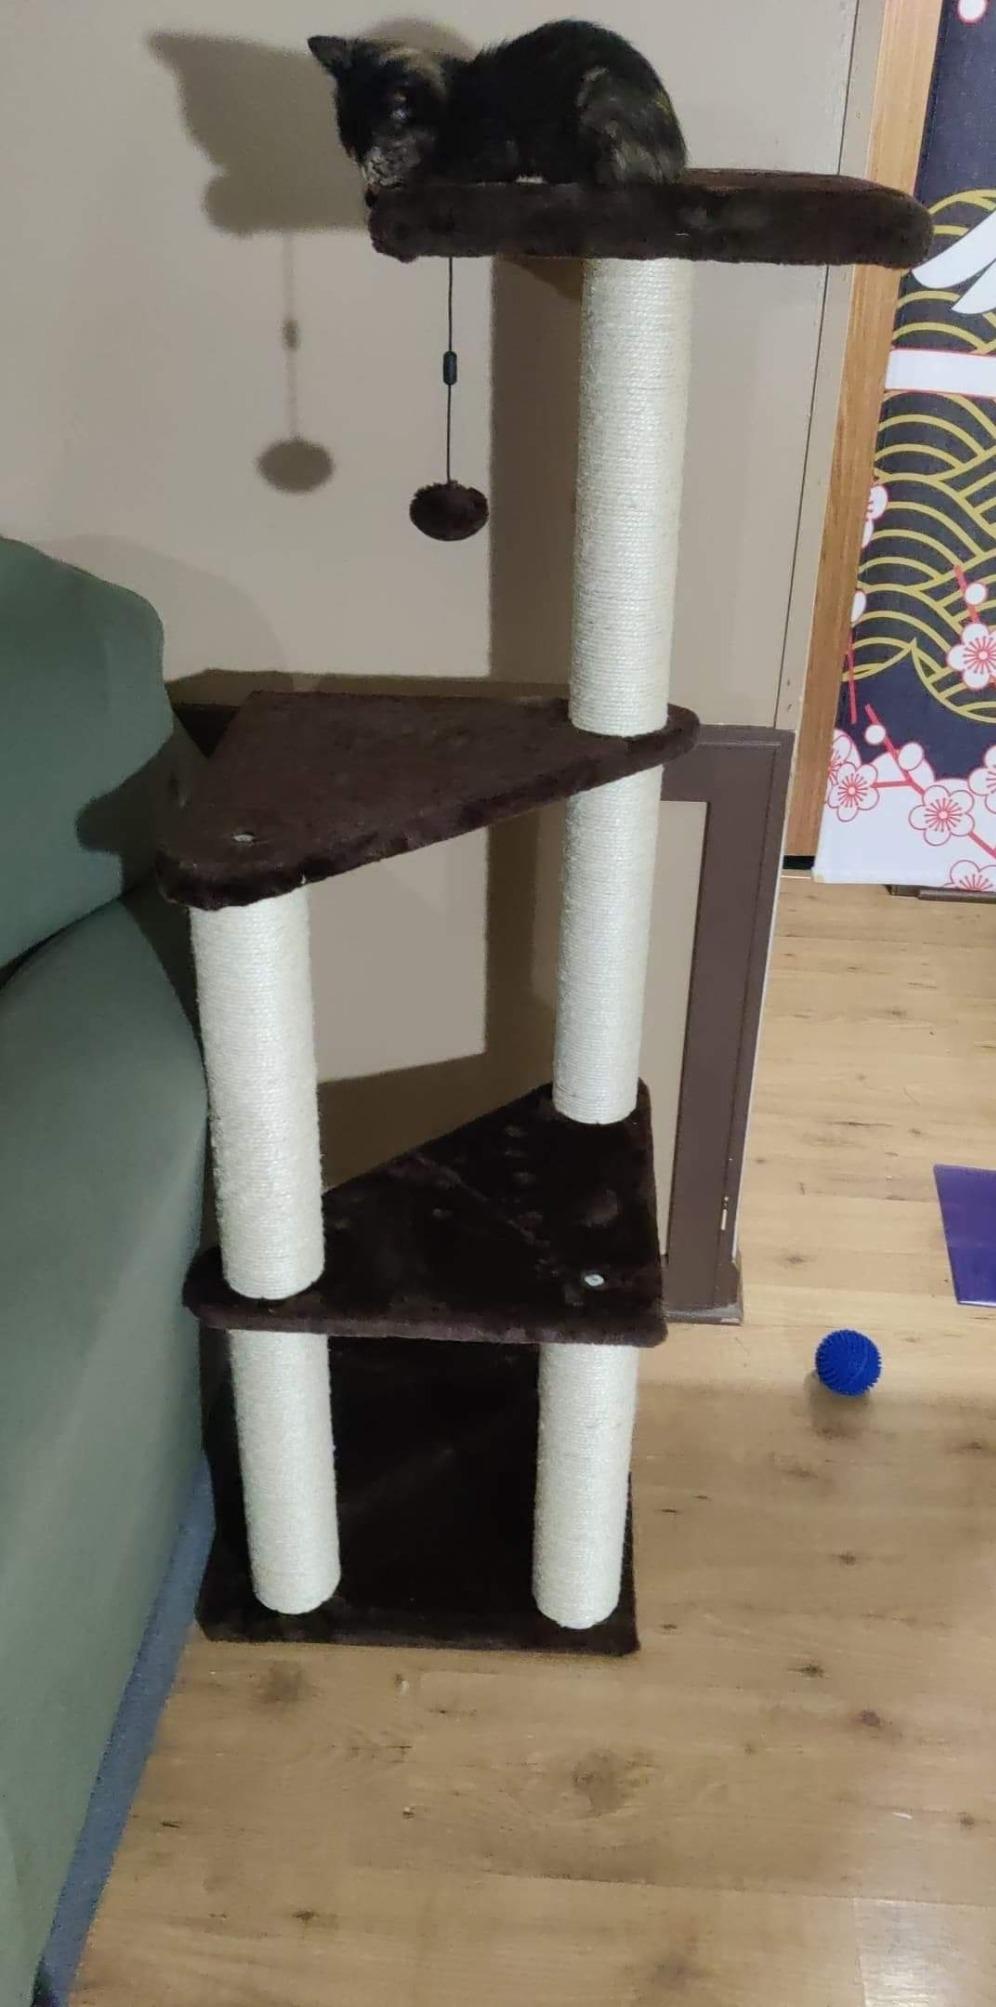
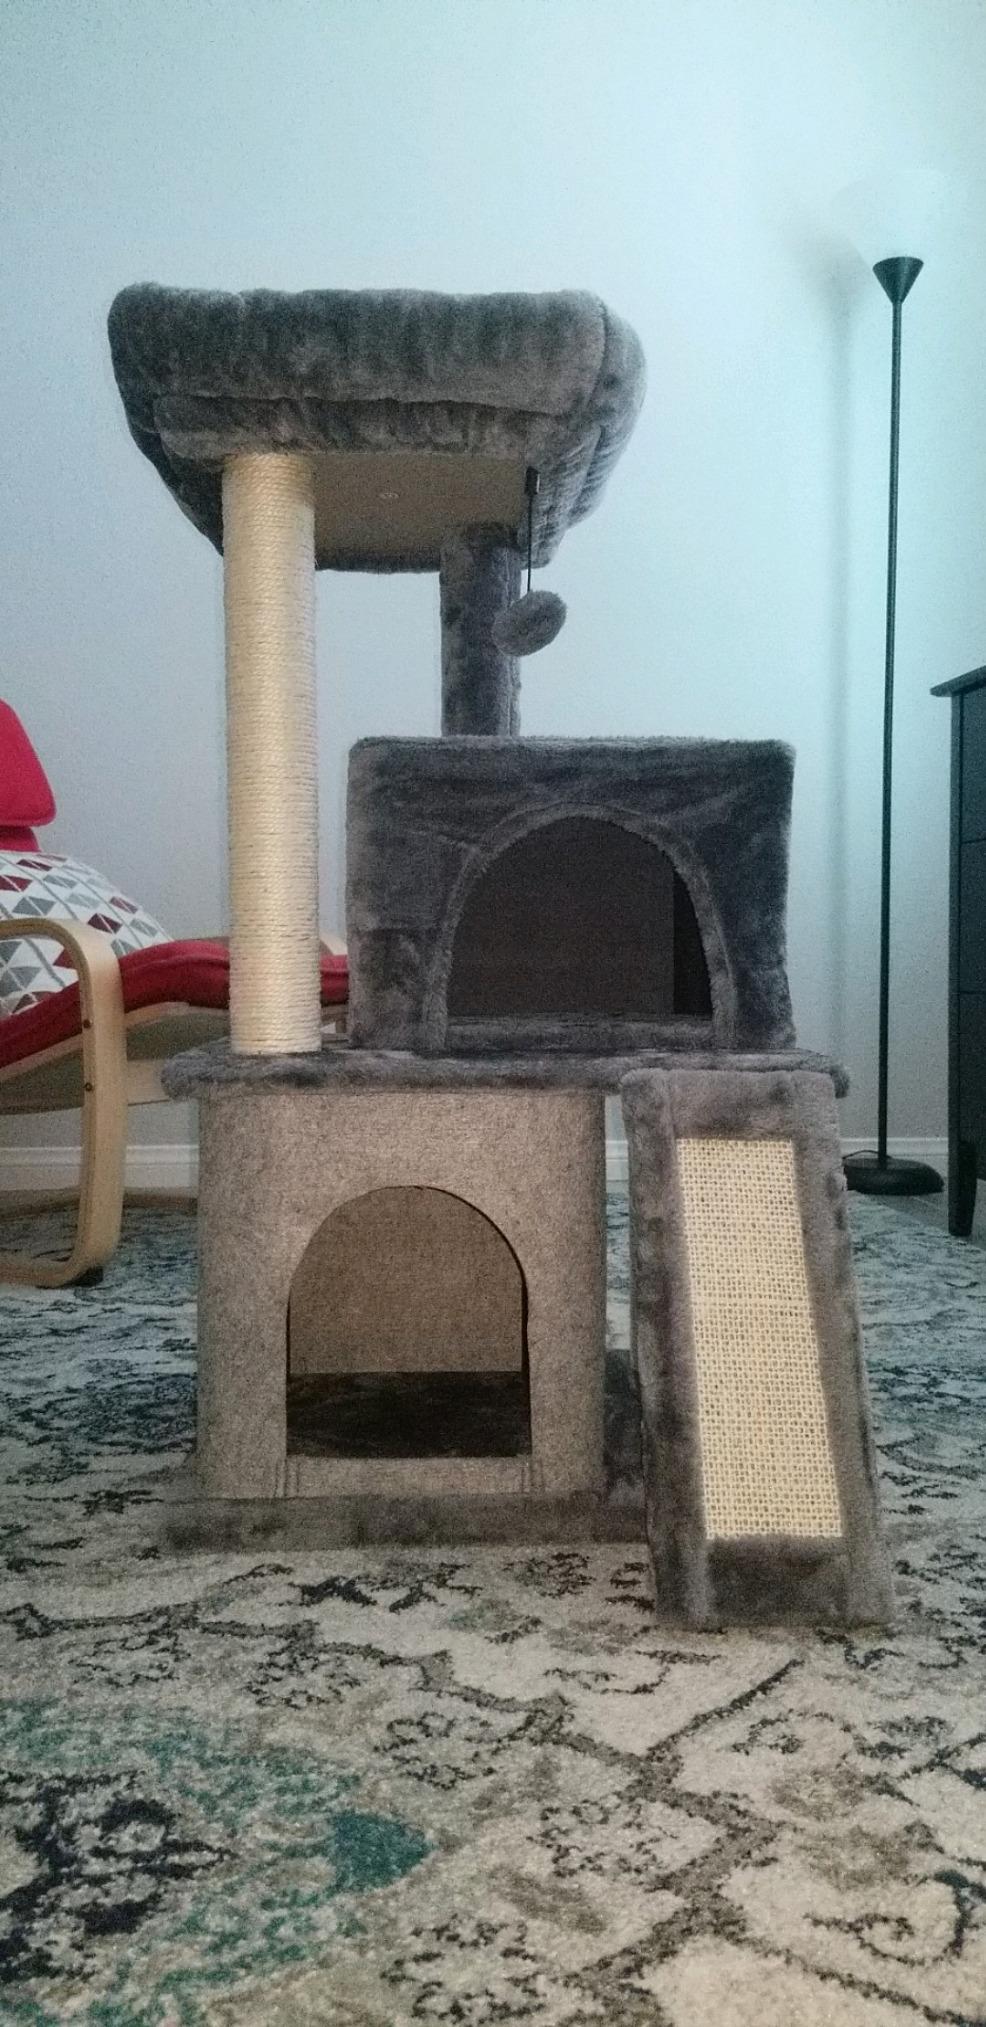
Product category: items_cat tree
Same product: no